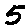
Label: 5